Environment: real
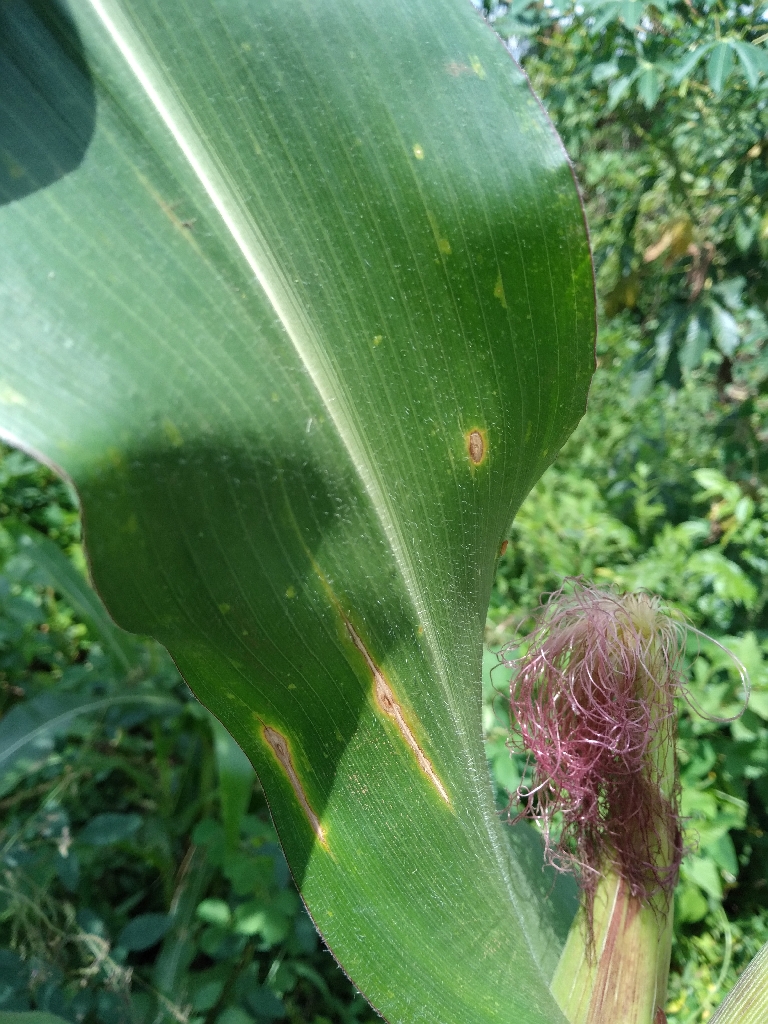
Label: northern_corn_leaf_blight